Little Dot

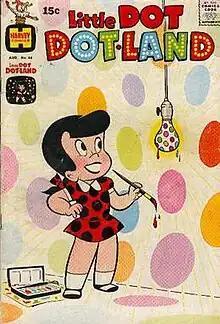
Cover of "Little Dot Dotland" #46 (Aug. 1970), drawn by Warren Kremer.

Little Dot is a comic book character published by Harvey Comics about a little girl who is obsessed with dots, spots, and round, colorful objects. She was created in 1949 by writer Alfred Harvey and artist Vic Herman.